Gdov

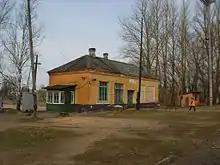
Abandoned Gdov railway station

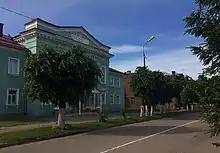
Karl Marx street, Gdov downtown

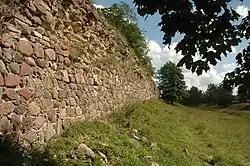
The wall of the Gdov Kremlin

A railway line via Gdov connecting Narva and Pskov was built before WWI. Later a new line from Gdov to Slantsy and was constructed and used for passenger and cargo connections to Leningrad. During WWII the Gdov–Pskov stretch was destroyed, thus making Gdov the terminal station. There was one pair of passenger trains daily servicing the St. Petersburg–Gdov route. In the mid-2010s, passenger traffic between Slantsy and Gdov was discontinued for commercial reasons. The railway between Slantsy and Gdov was deserted and, as of 2021, mainly demolished.